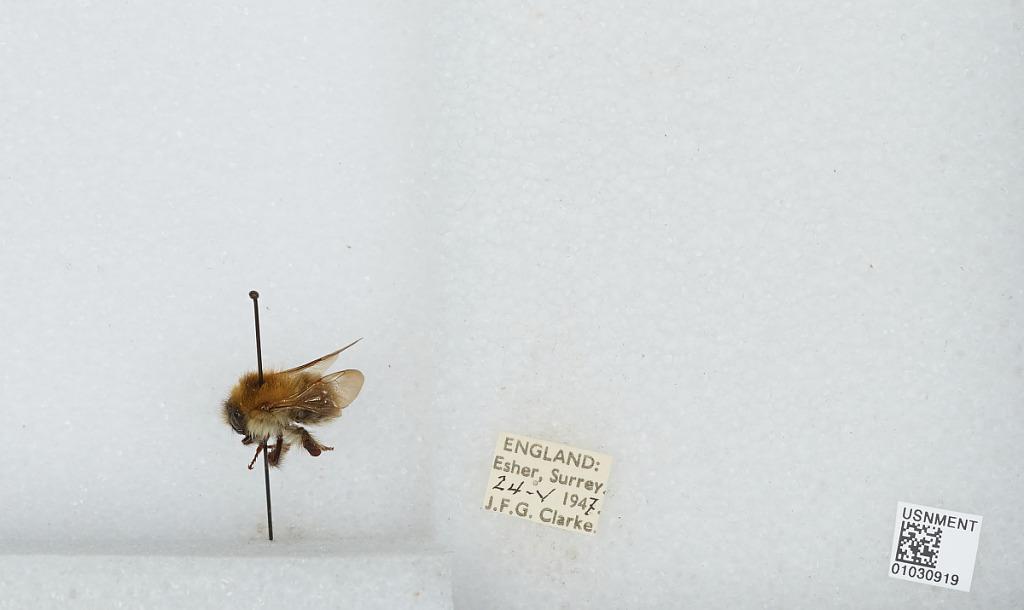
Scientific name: Bombus (Thoracobombus) muscorum (Linnaeus)
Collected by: J. Clarke
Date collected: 1947-5-24
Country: United Kingdom
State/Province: England
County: Surrey
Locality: Esher
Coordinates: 51.3691, -0.365